Felipe Ángeles International Airport

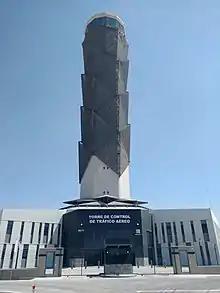
Control tower of the airport

The new Mexico City Airport quickly became a focal point of intense and conflicting political discourse in Mexico, reflecting a broader ideological clash within the country regarding economic models and governance strategies.